Meynnart Wewyck

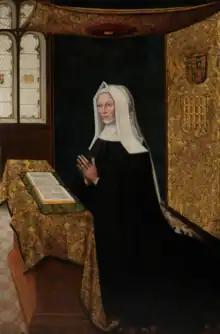
"Lady Margaret Beaufort" by Meynnart Wewyck, , after restoration work in 2023. The Master's Lodge, St John's College, Cambridge

Meynnart Wewyck or Maynard Vewicke was a Netherlandish painter, active to 1525 in England and Scotland, where he was known as "Maynard" and "Mynours". Wewyck was employed as an artist at the court of Henry VII of England and, after his death, by his son Henry VIII. He also spent a brief period at the court of James IV of Scotland. Surviving documentation associates Wewyck with portraits of several members of the royal family, and with drawings for the tomb of Lady Margaret Beaufort, mother of Henry VII, at Westminster Abbey. New research published in 2019 has identified a portrait of Lady Margaret Beaufort in the Master's Lodge at St John's College, Cambridge as by Wewyck, and also attributes a painting of Henry VII at the Society of Antiquaries of London to his hand. In follow-on work, a group of researchers suggests that four surviving portraits of Henry VIII and two of his mother, Elizabeth of York, should also be attributed to Wewyck.